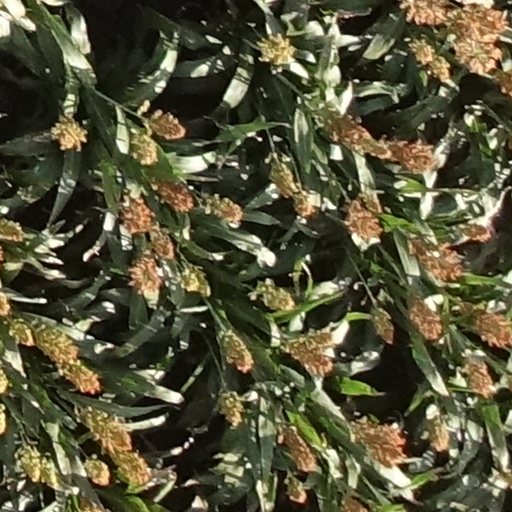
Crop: sorghum